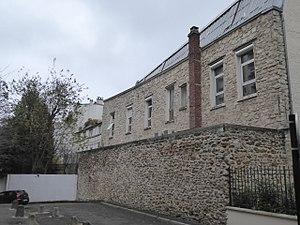
Square Adanson emplacement de la Bièvre recouverte
La Bièvre est une rivière qui prend source à Guyancourt et qui se jette dans le collecteur principal des égouts de Paris.
Le square Adanson est une voie située dans le quartier du Jardin-des-Plantes dans le 5ᵉ arrondissement de Paris.